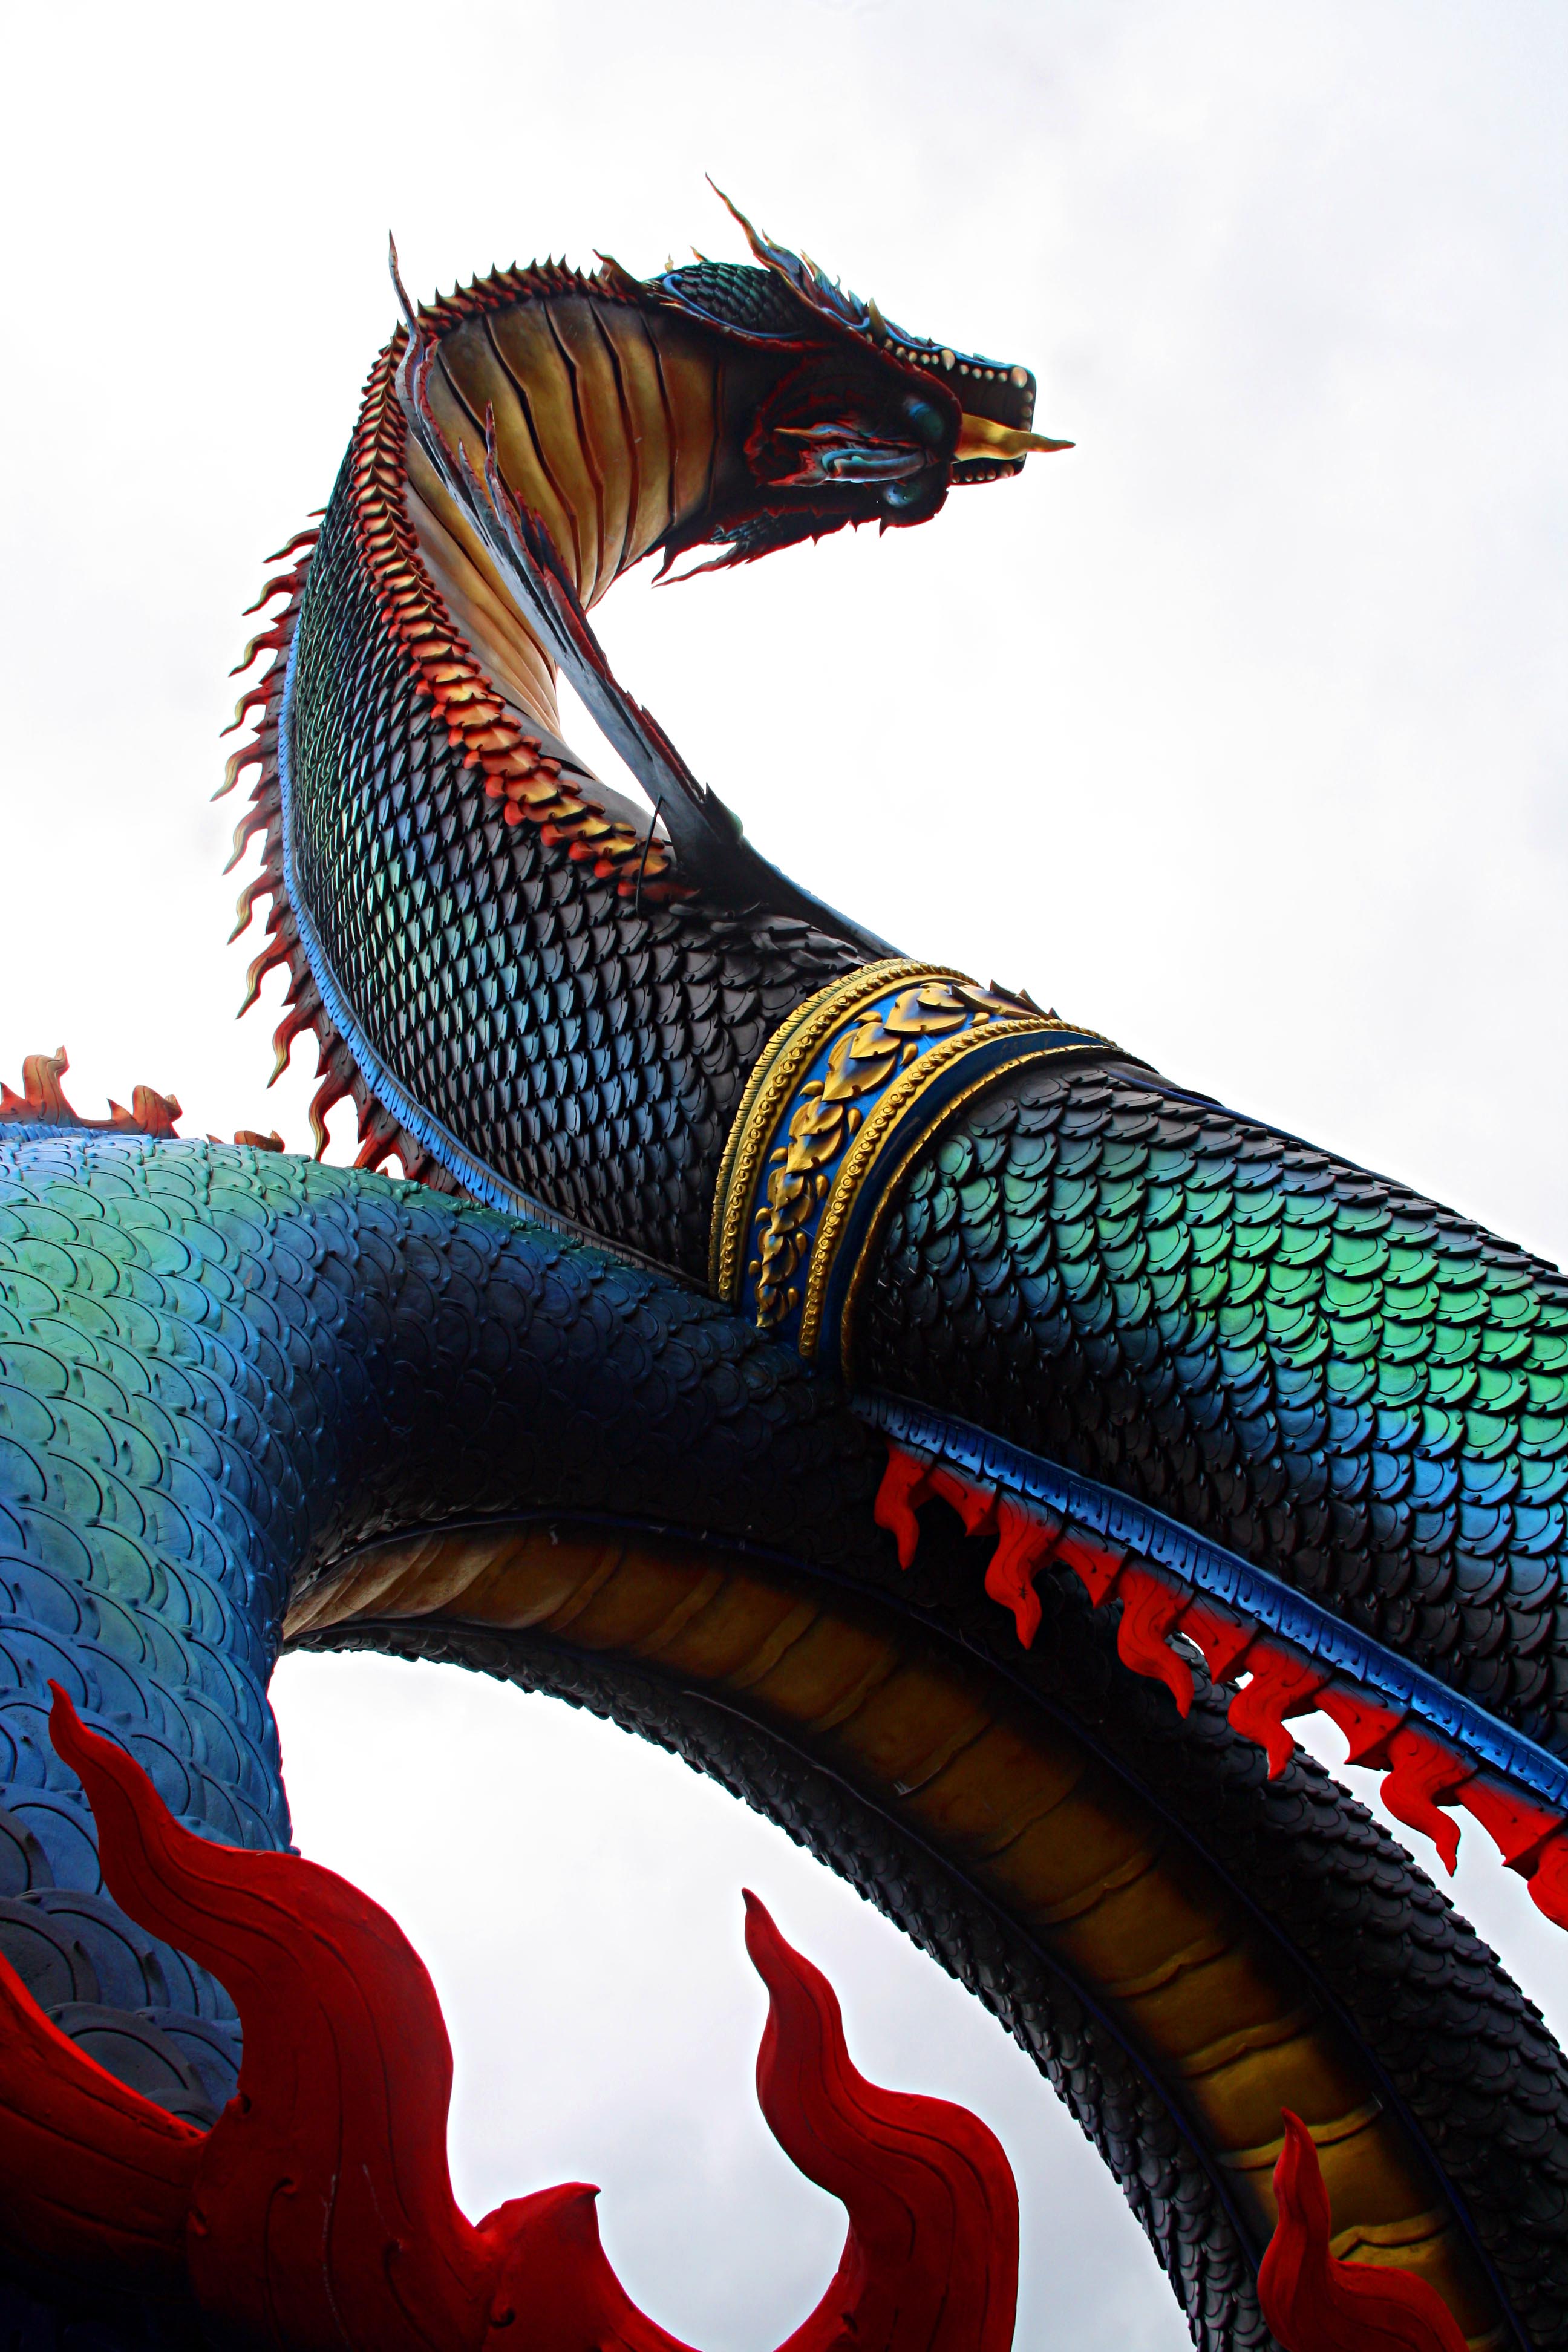
natural, dragon, blue, serpent, architecture, stock photography, fictional character, statue, art